German Swiss International School

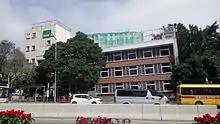
Pok Fu Lam Campus

In 1969, GSIS first opened to 73 students in a house at 1 Barker Road, The Peak. Due to growing student numbers, the school relocated some or all of its classes multiple times until 1975 when the school was able to open its first school building on Guildford Road. Today the Peak campus comprises three buildings, including the Upper Building, Middle Building and Lower Building. The Upper Building is taken up by the Primary School, while the Middle and Lower Buildings are for Secondary School. The cafeteria is operated by Compass, the catering company contracted by GSIS.